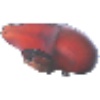
Label: Banana Red 1